Italian Uruguayans

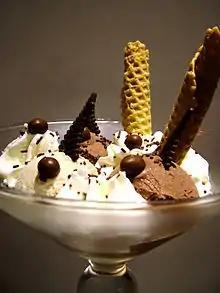
Gelato

A typical creation of Italian-Uruguayan cuisine is cappelletti with Caruso sauce, a dish that originated in a well-known pasta restaurant called "Mario y Alberto". In 1954, to accompany the cappelletti, the Piedmontese chef Raimondo Monti combined cream, cooked ham, mushrooms sautéed in lard and a spoonful of meat extract to create the Caruso sauce, in honor of the Italian tenor Enrico Caruso. While in Italy most of the dry pasta is consumed, in Uruguay the consumption is divided between dry and fresh pasta. Thus the "pasta factories" proliferated in the countryside of the Rio de la Plata, places for the preparation and sale of fresh pasta. One of the traditional pasta factories in the town was "La Spezia", active from 1938 to 2017, founded by the Bonfiglio brothers, originally from Manarola (province of La Spezia, Liguria, Italy).